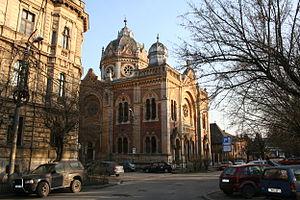
Une synagogue est un lieu de culte juif.